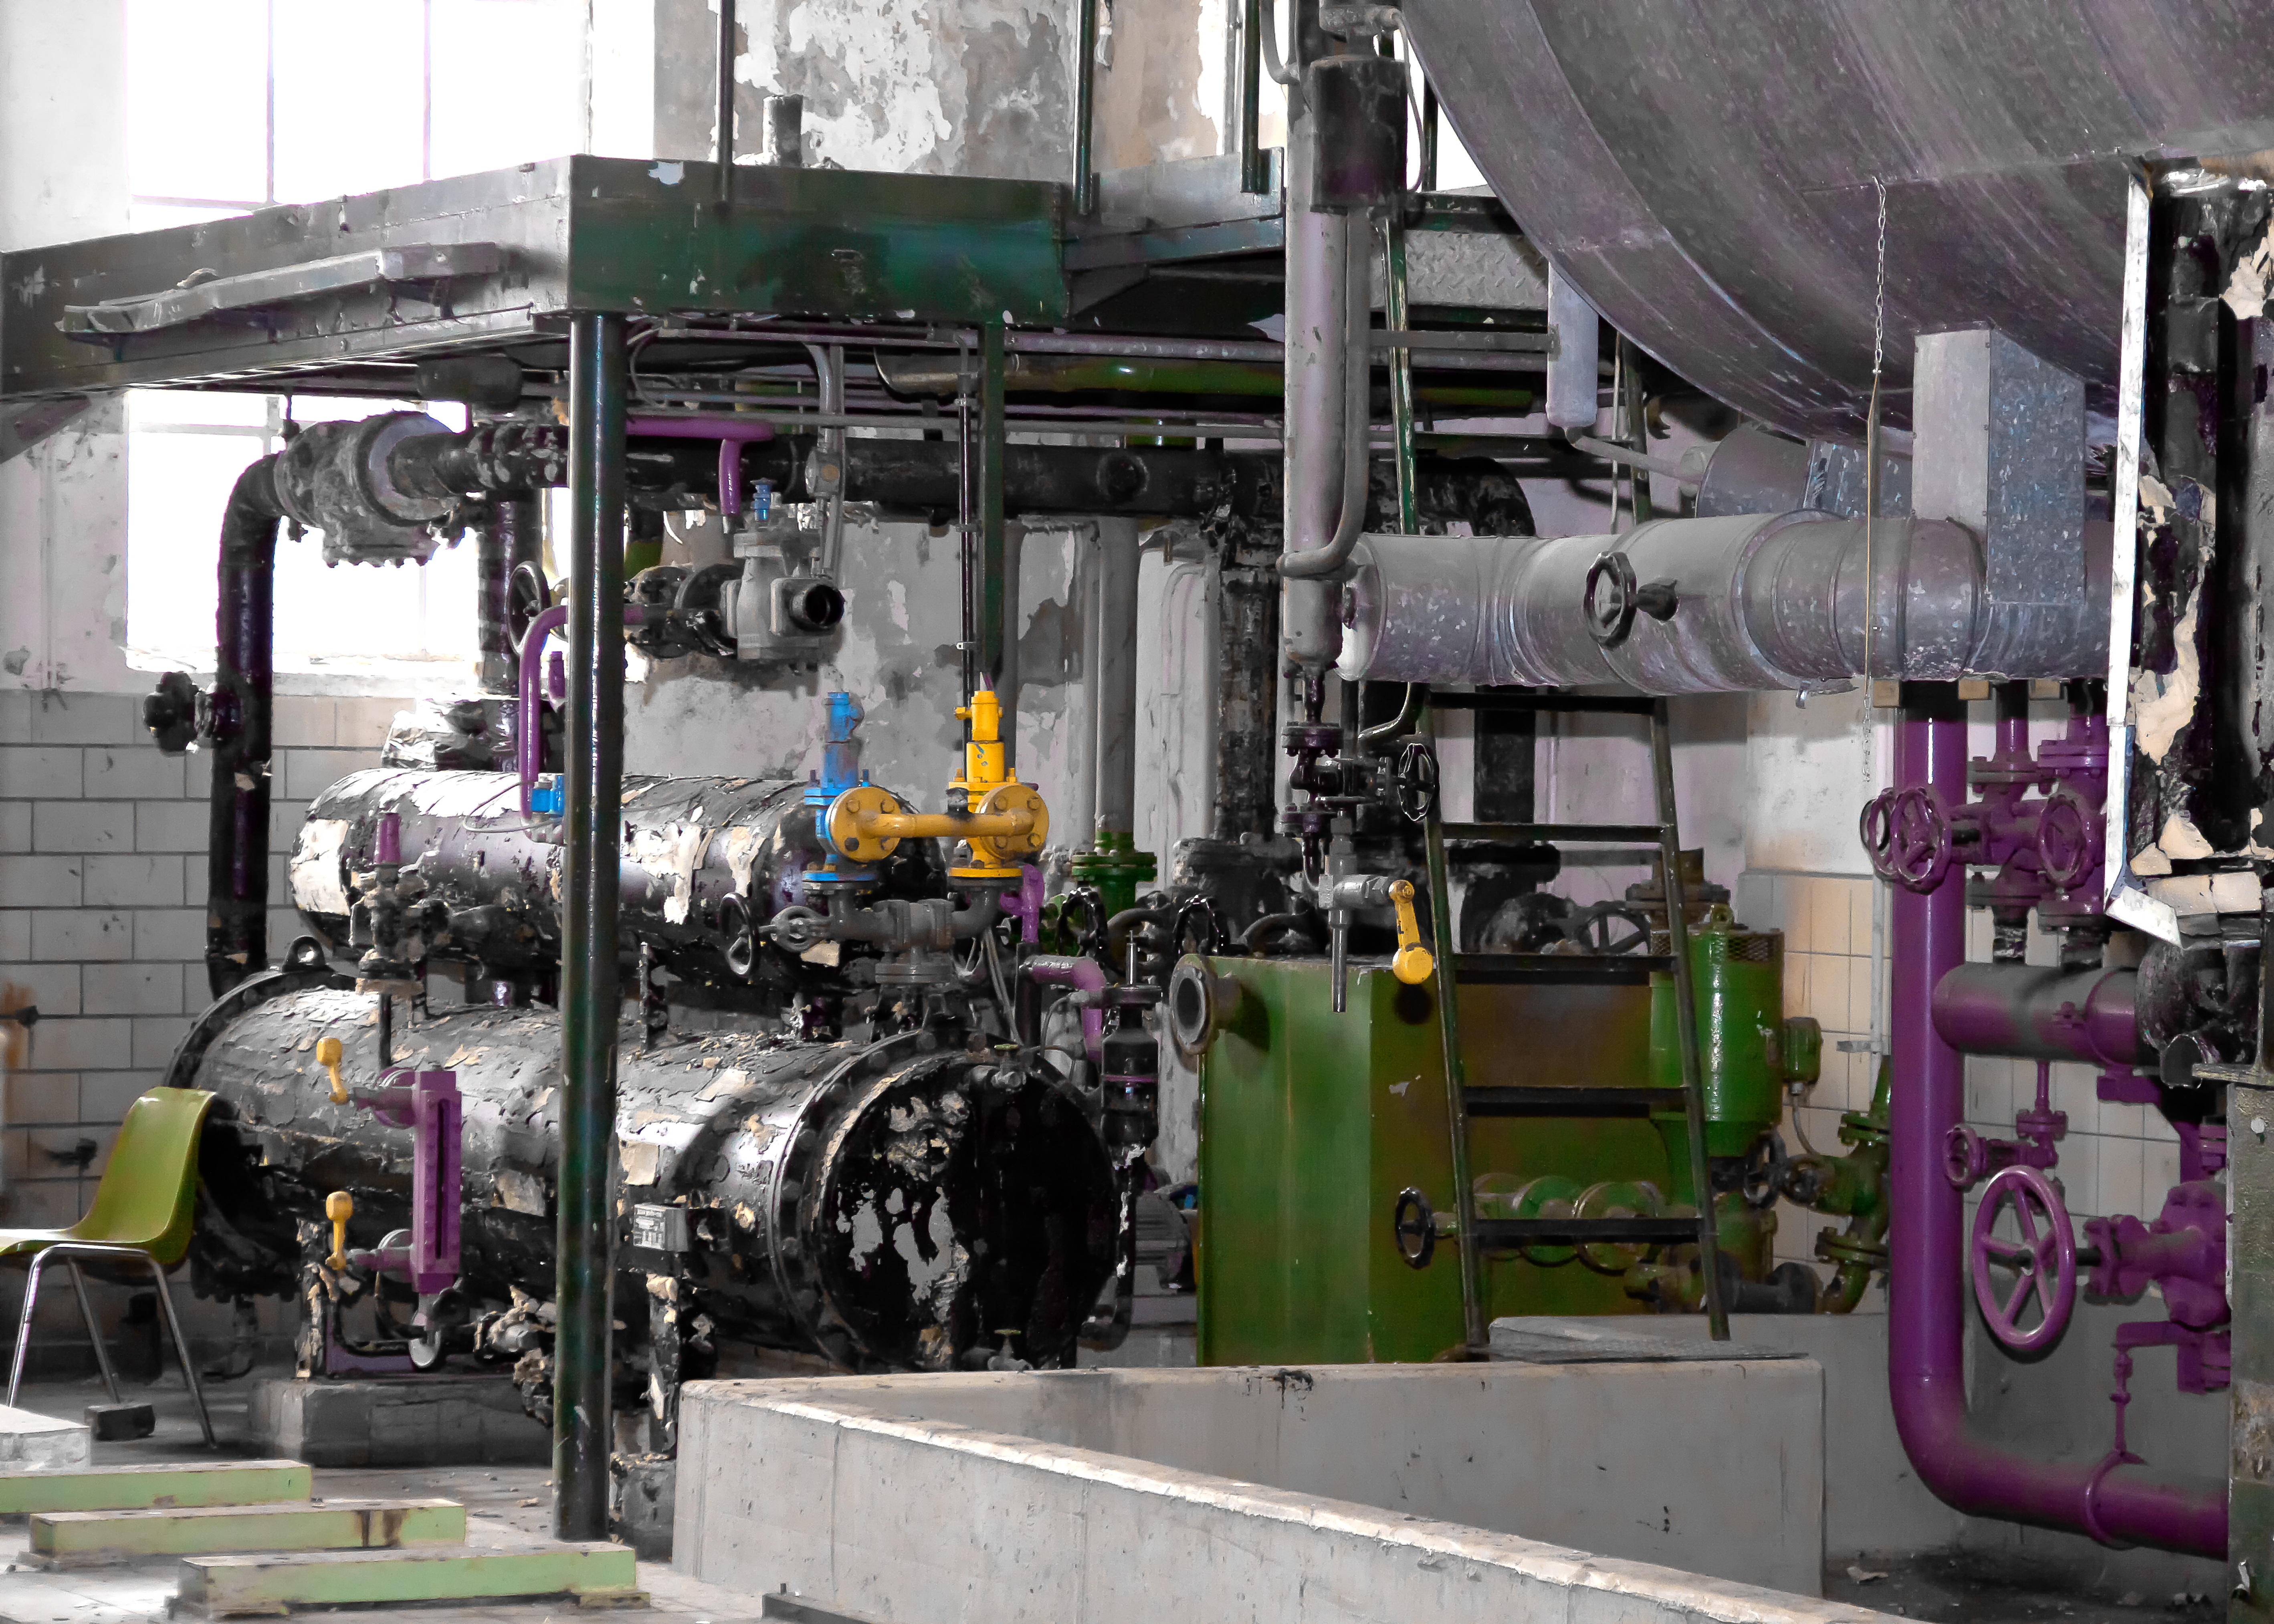
technology, old, line, flow, metal, machine, factory, industry, manufacturing, lines, pipes, piping, engine, motor, heating, gland, guide, stainless, pipeline, lapsed, ailing, oxidized, pressure water line, water pipes, connections, flange, water pipe, boiler house, full pipe flowmeters, water connection